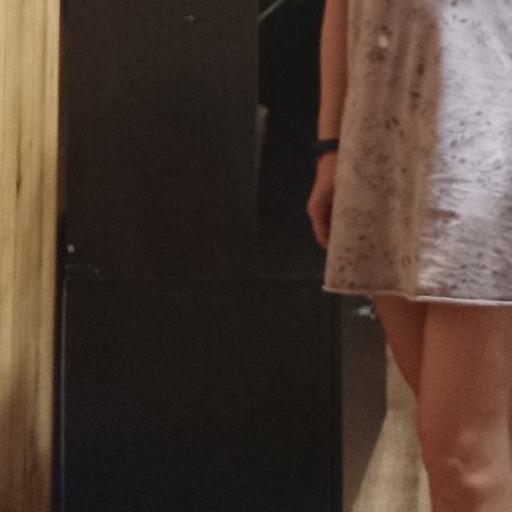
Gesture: no_gesture